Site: brandenburg
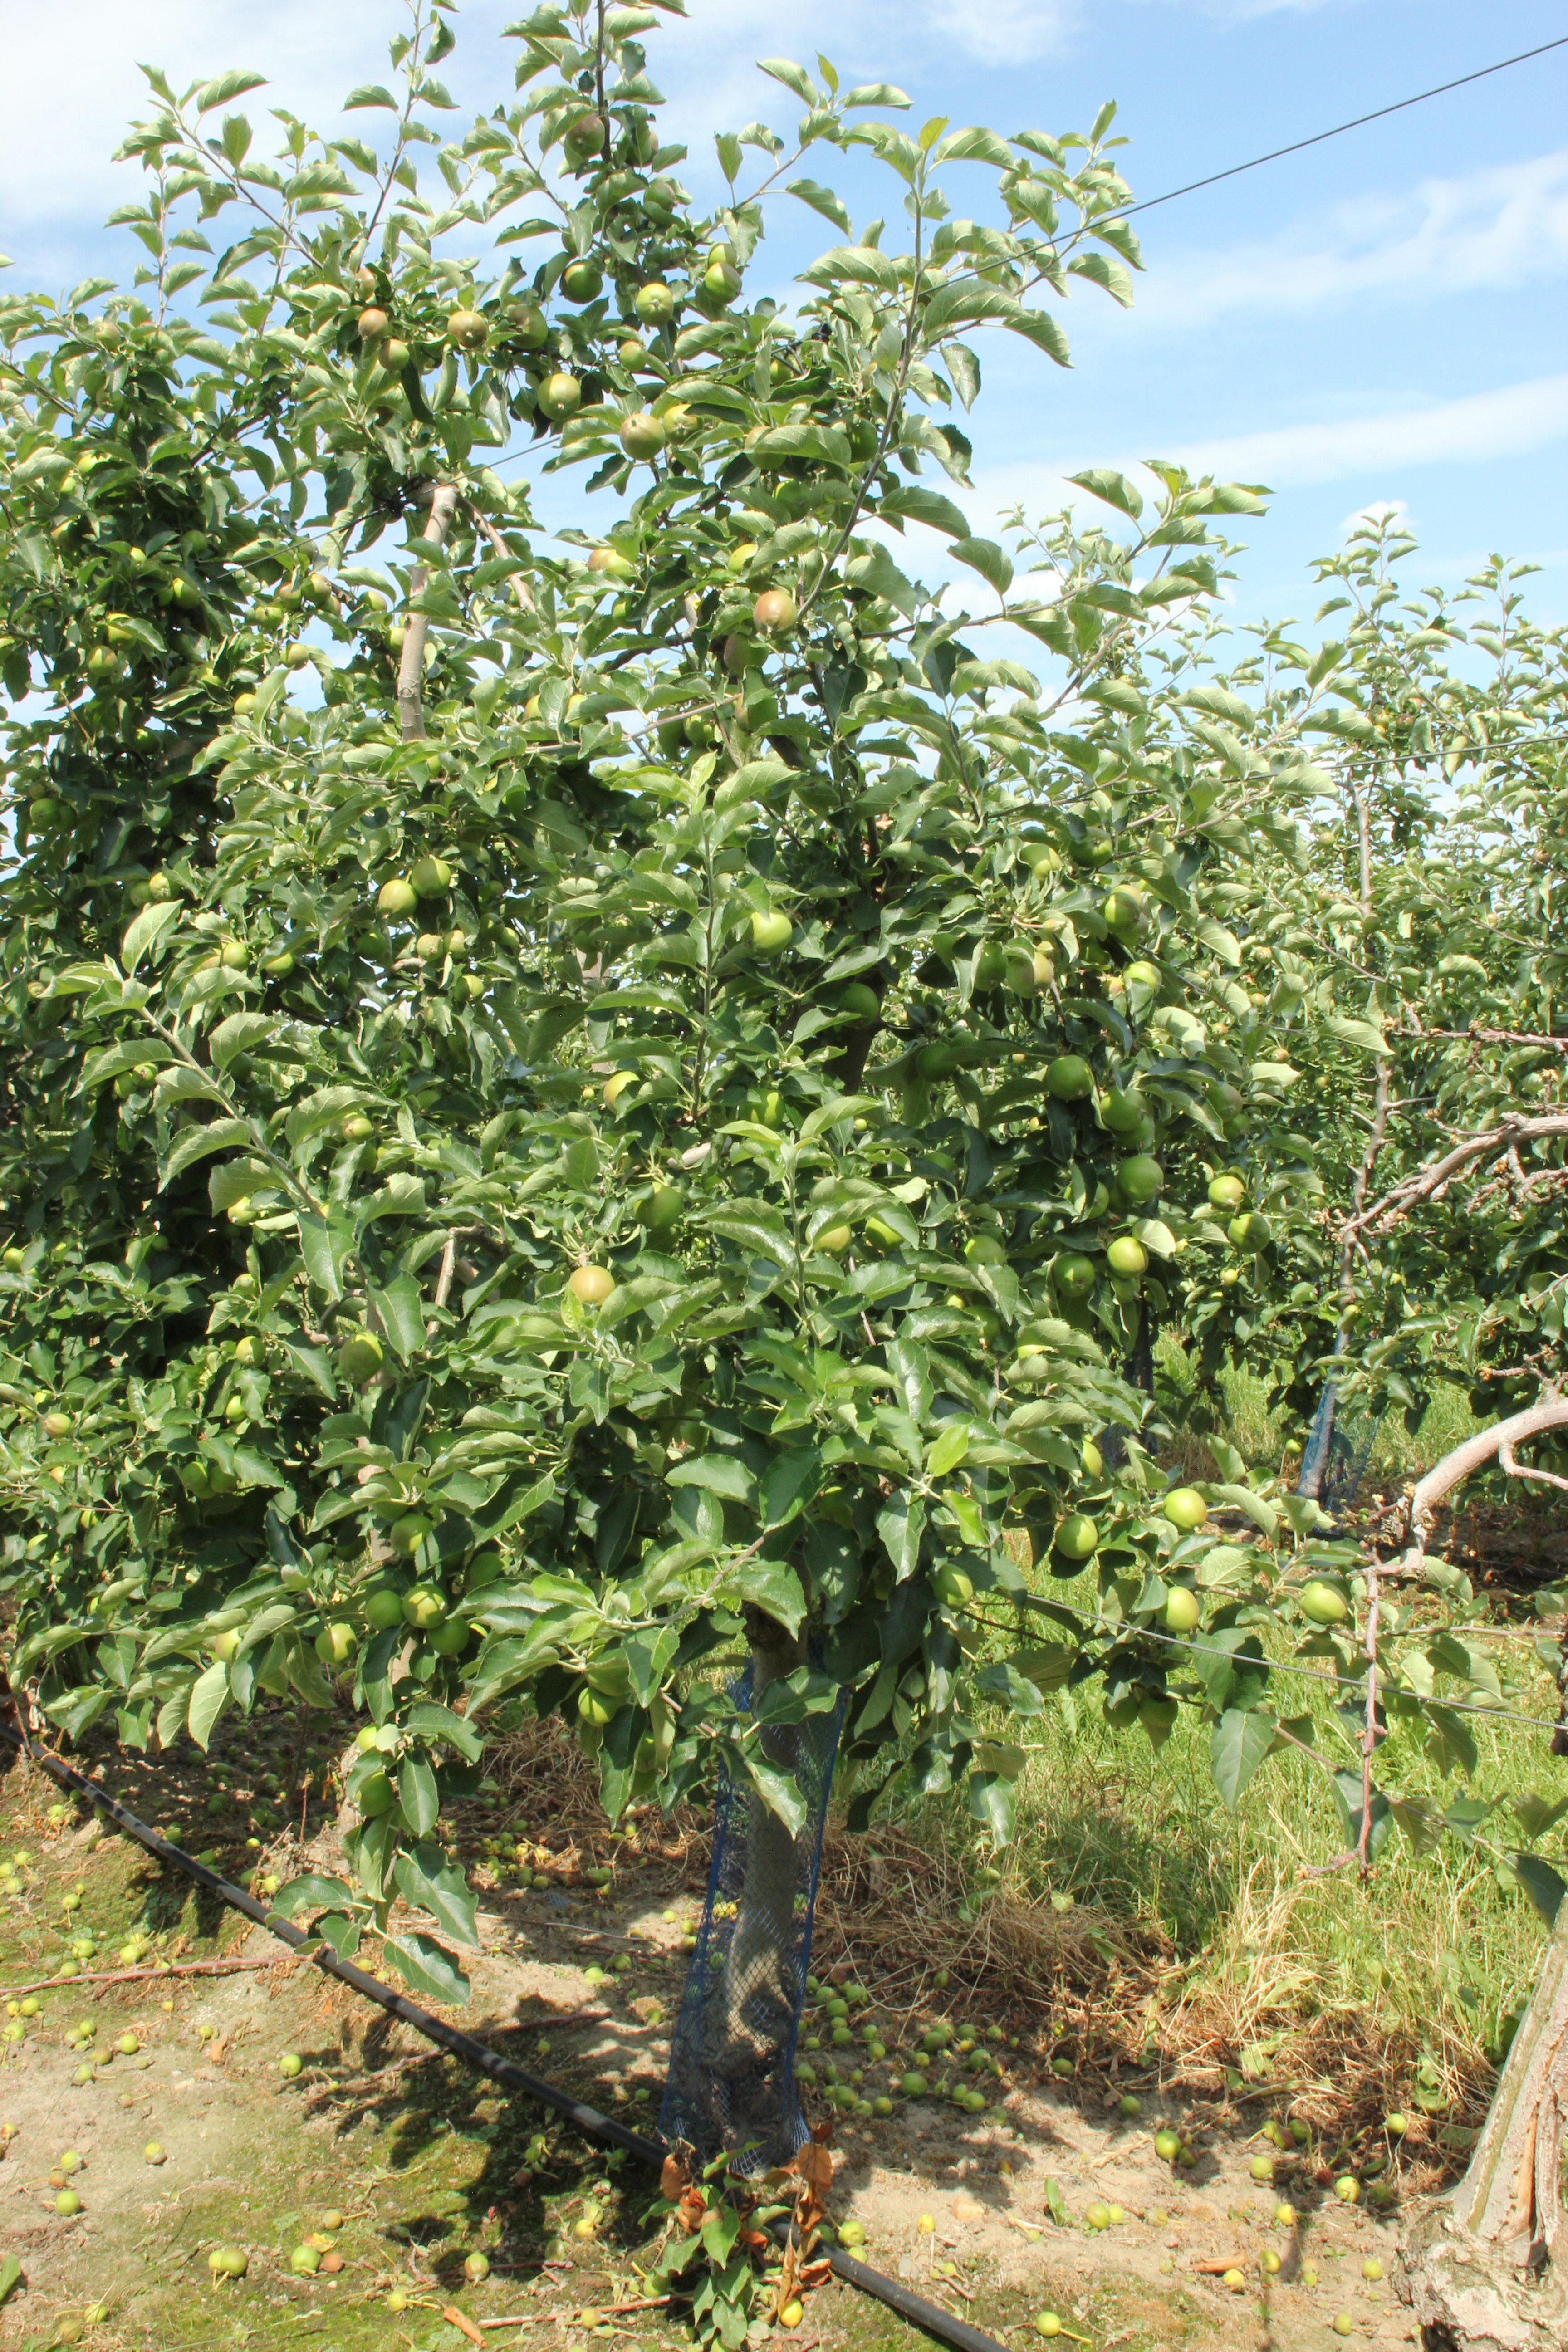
Growth stage (BBCH 74): Development of fruit